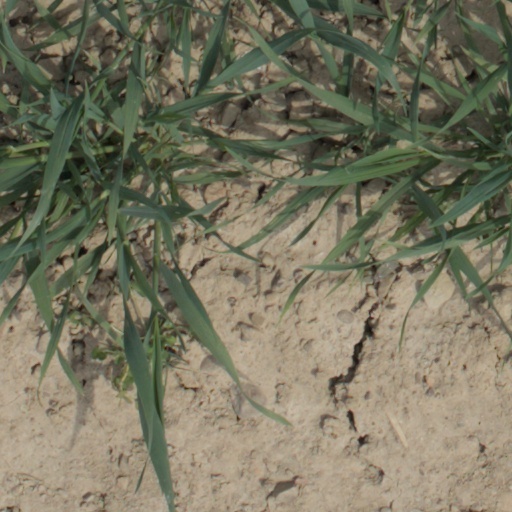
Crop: wheat